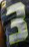
Number: 3